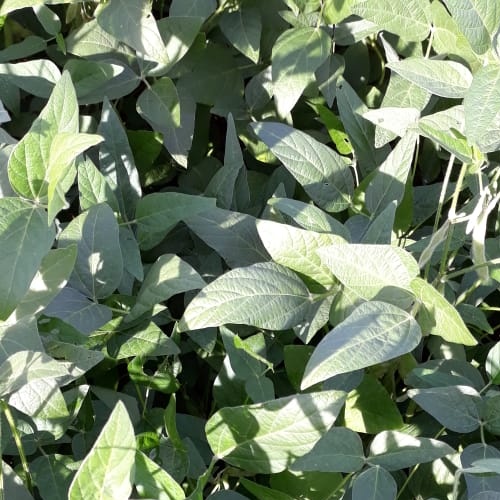
Label: Diabrotica_speciosa